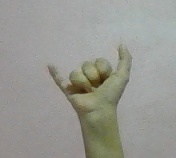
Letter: ya